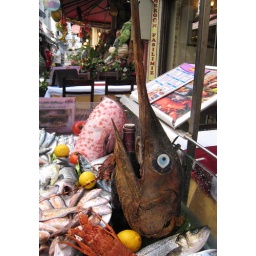
lucky blue eye in the fish market, Istanbul